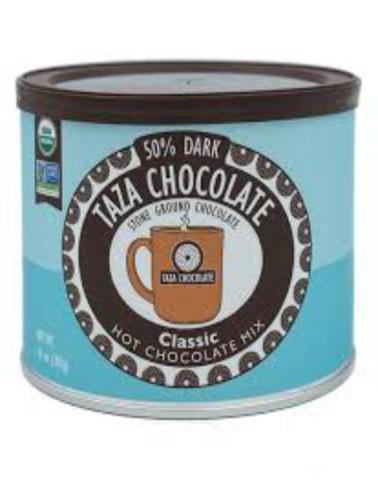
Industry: Food